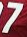
Number: 7